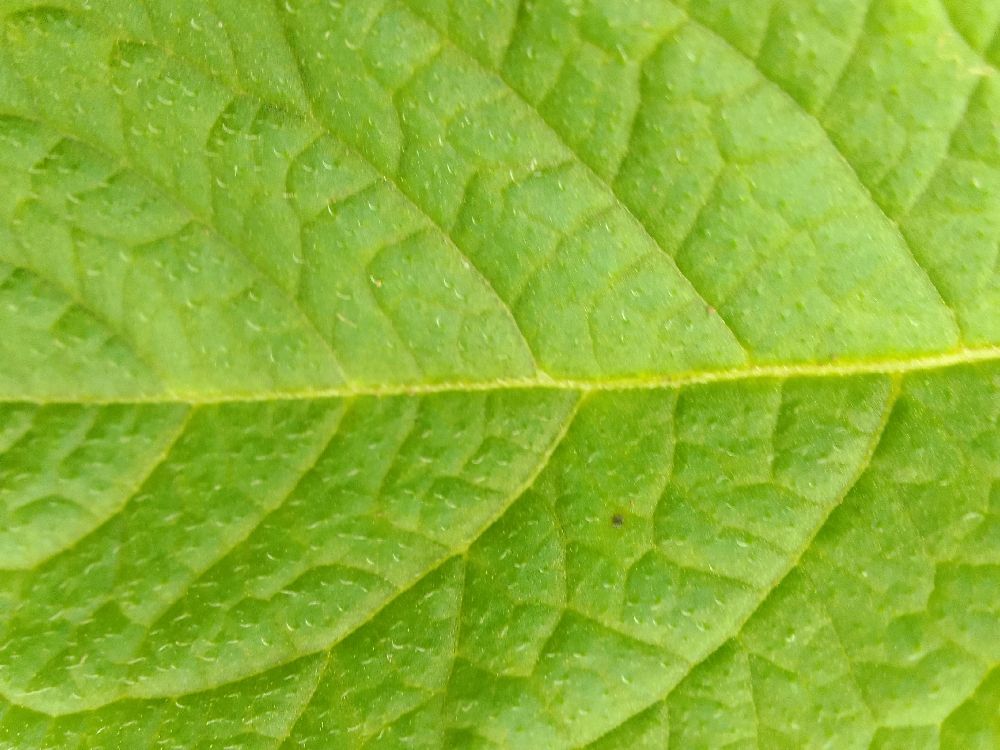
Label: Healthy